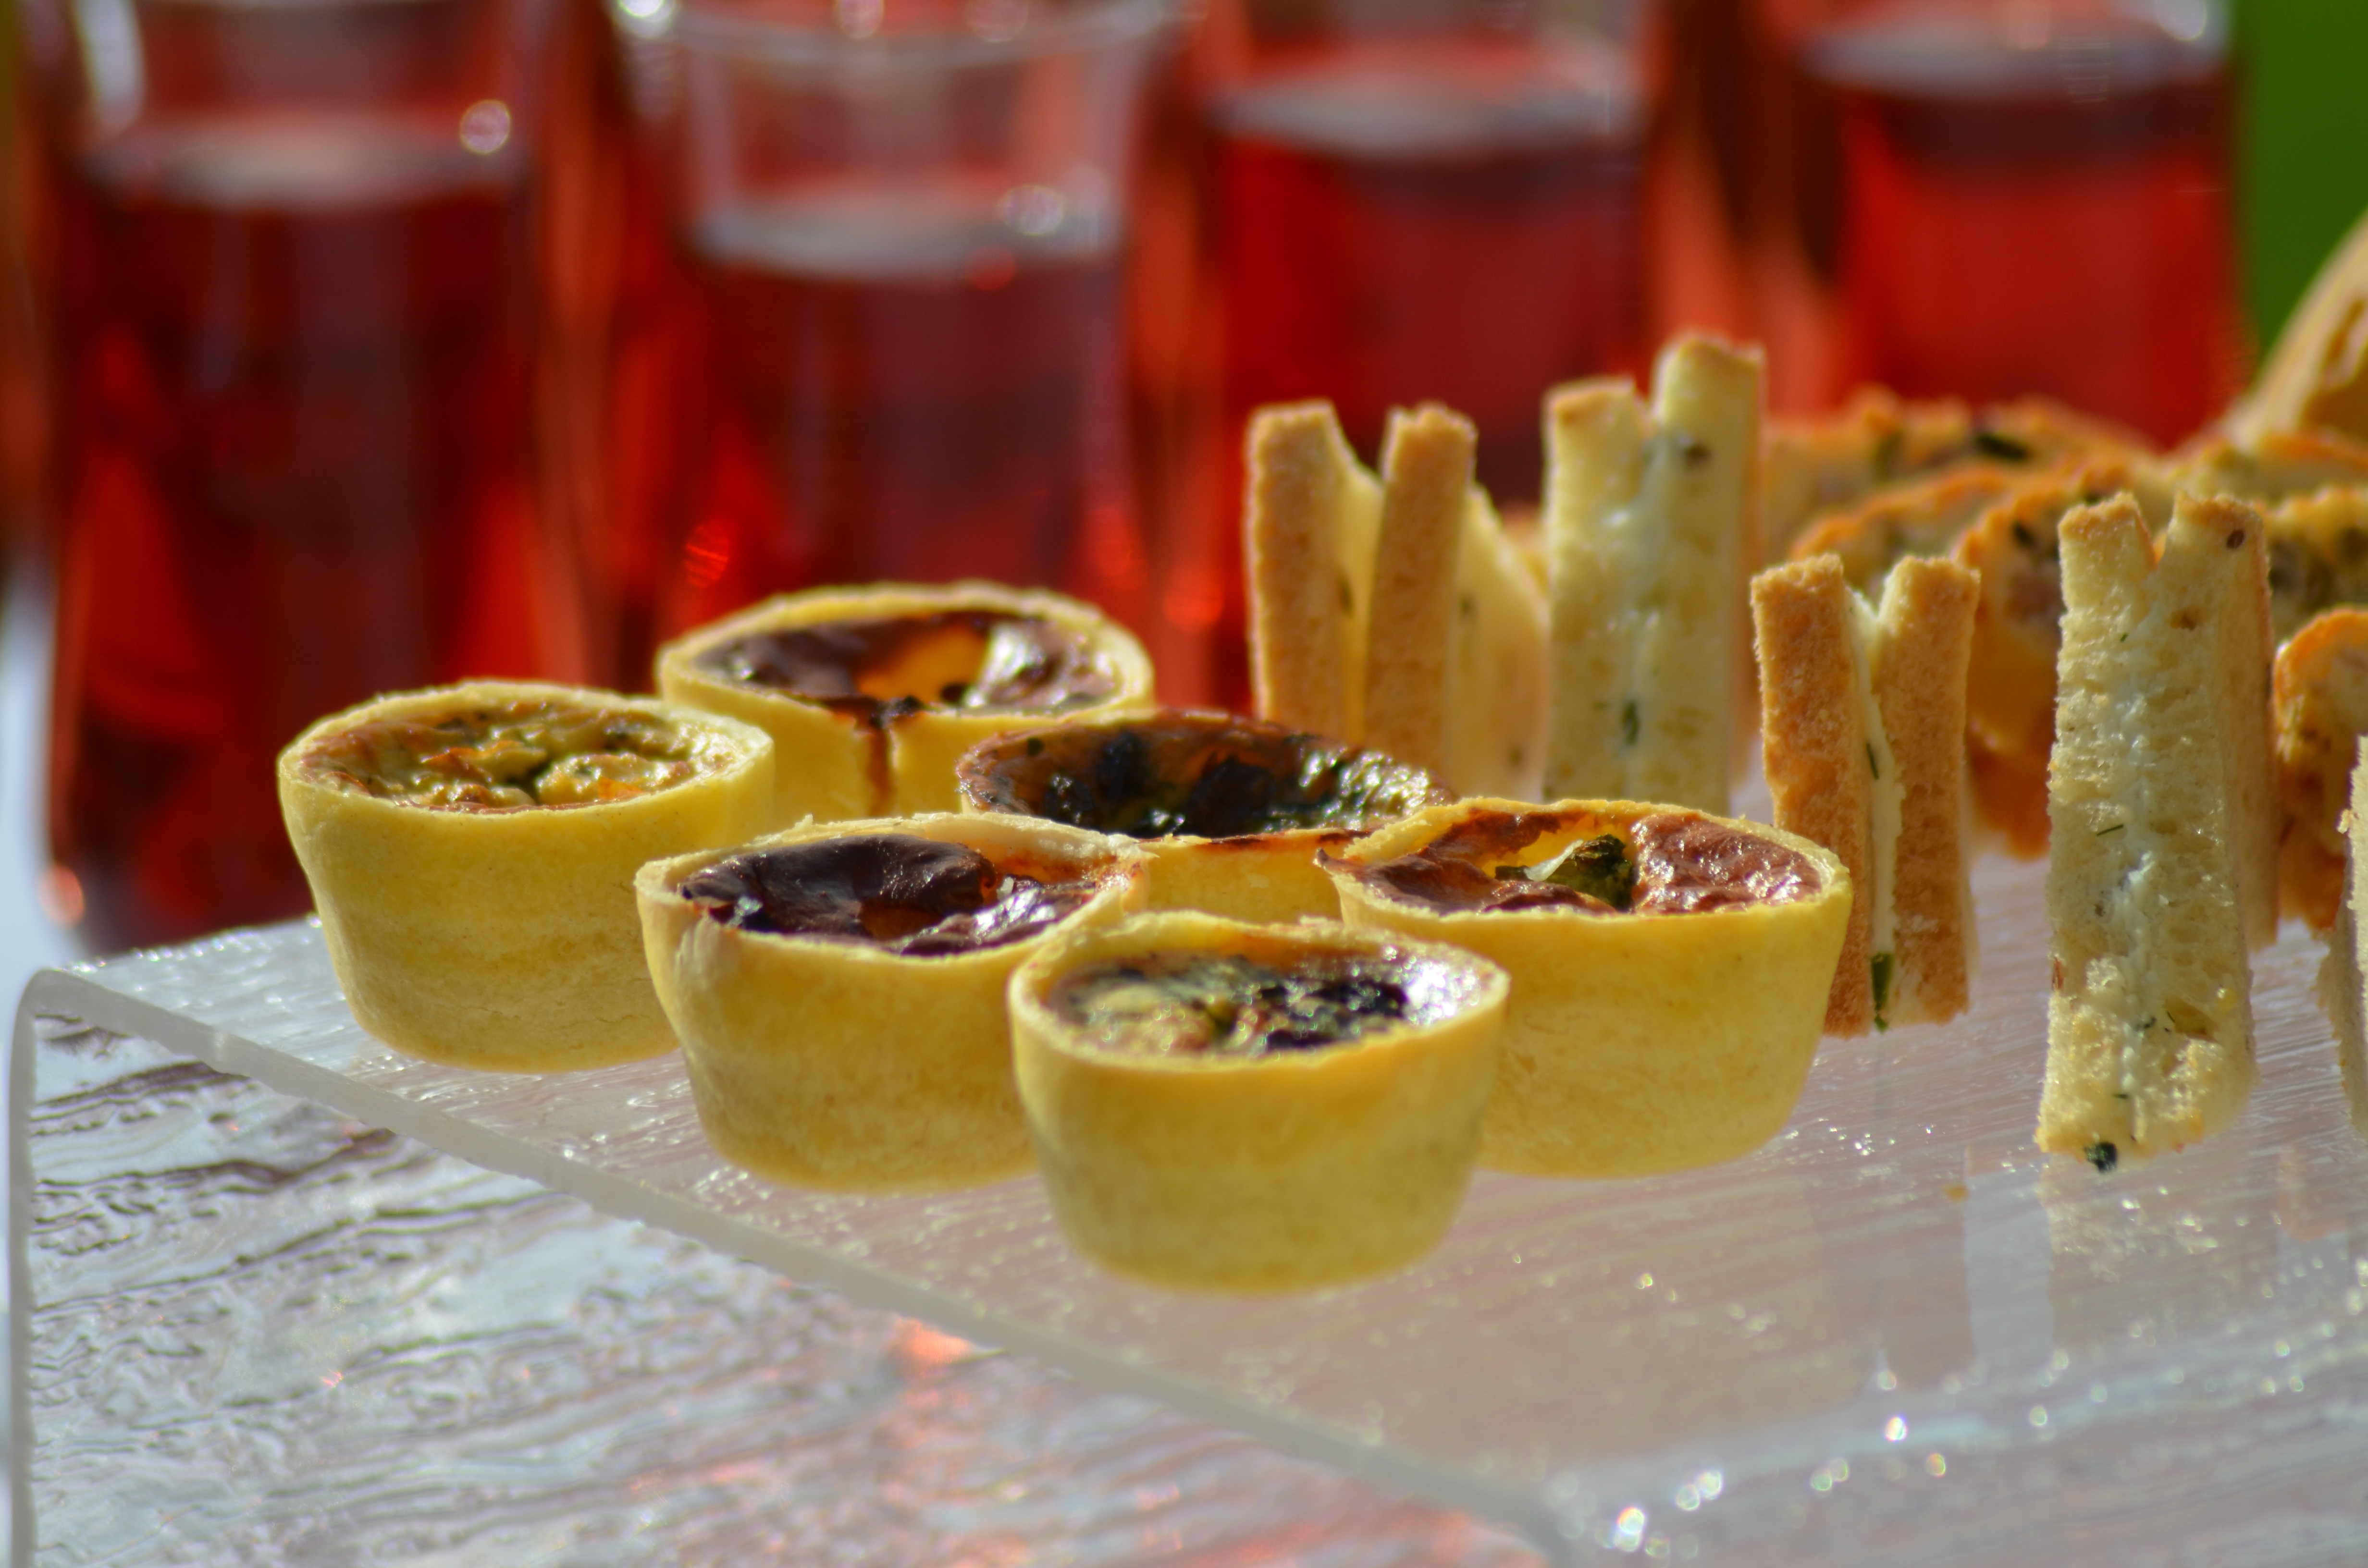
table, restaurant, bar, dish, meal, food, produce, breakfast, dessert, wedding, cuisine, dishes, reception, event, aperitif, tasting, petit fours, appetizers, friendliness, apero